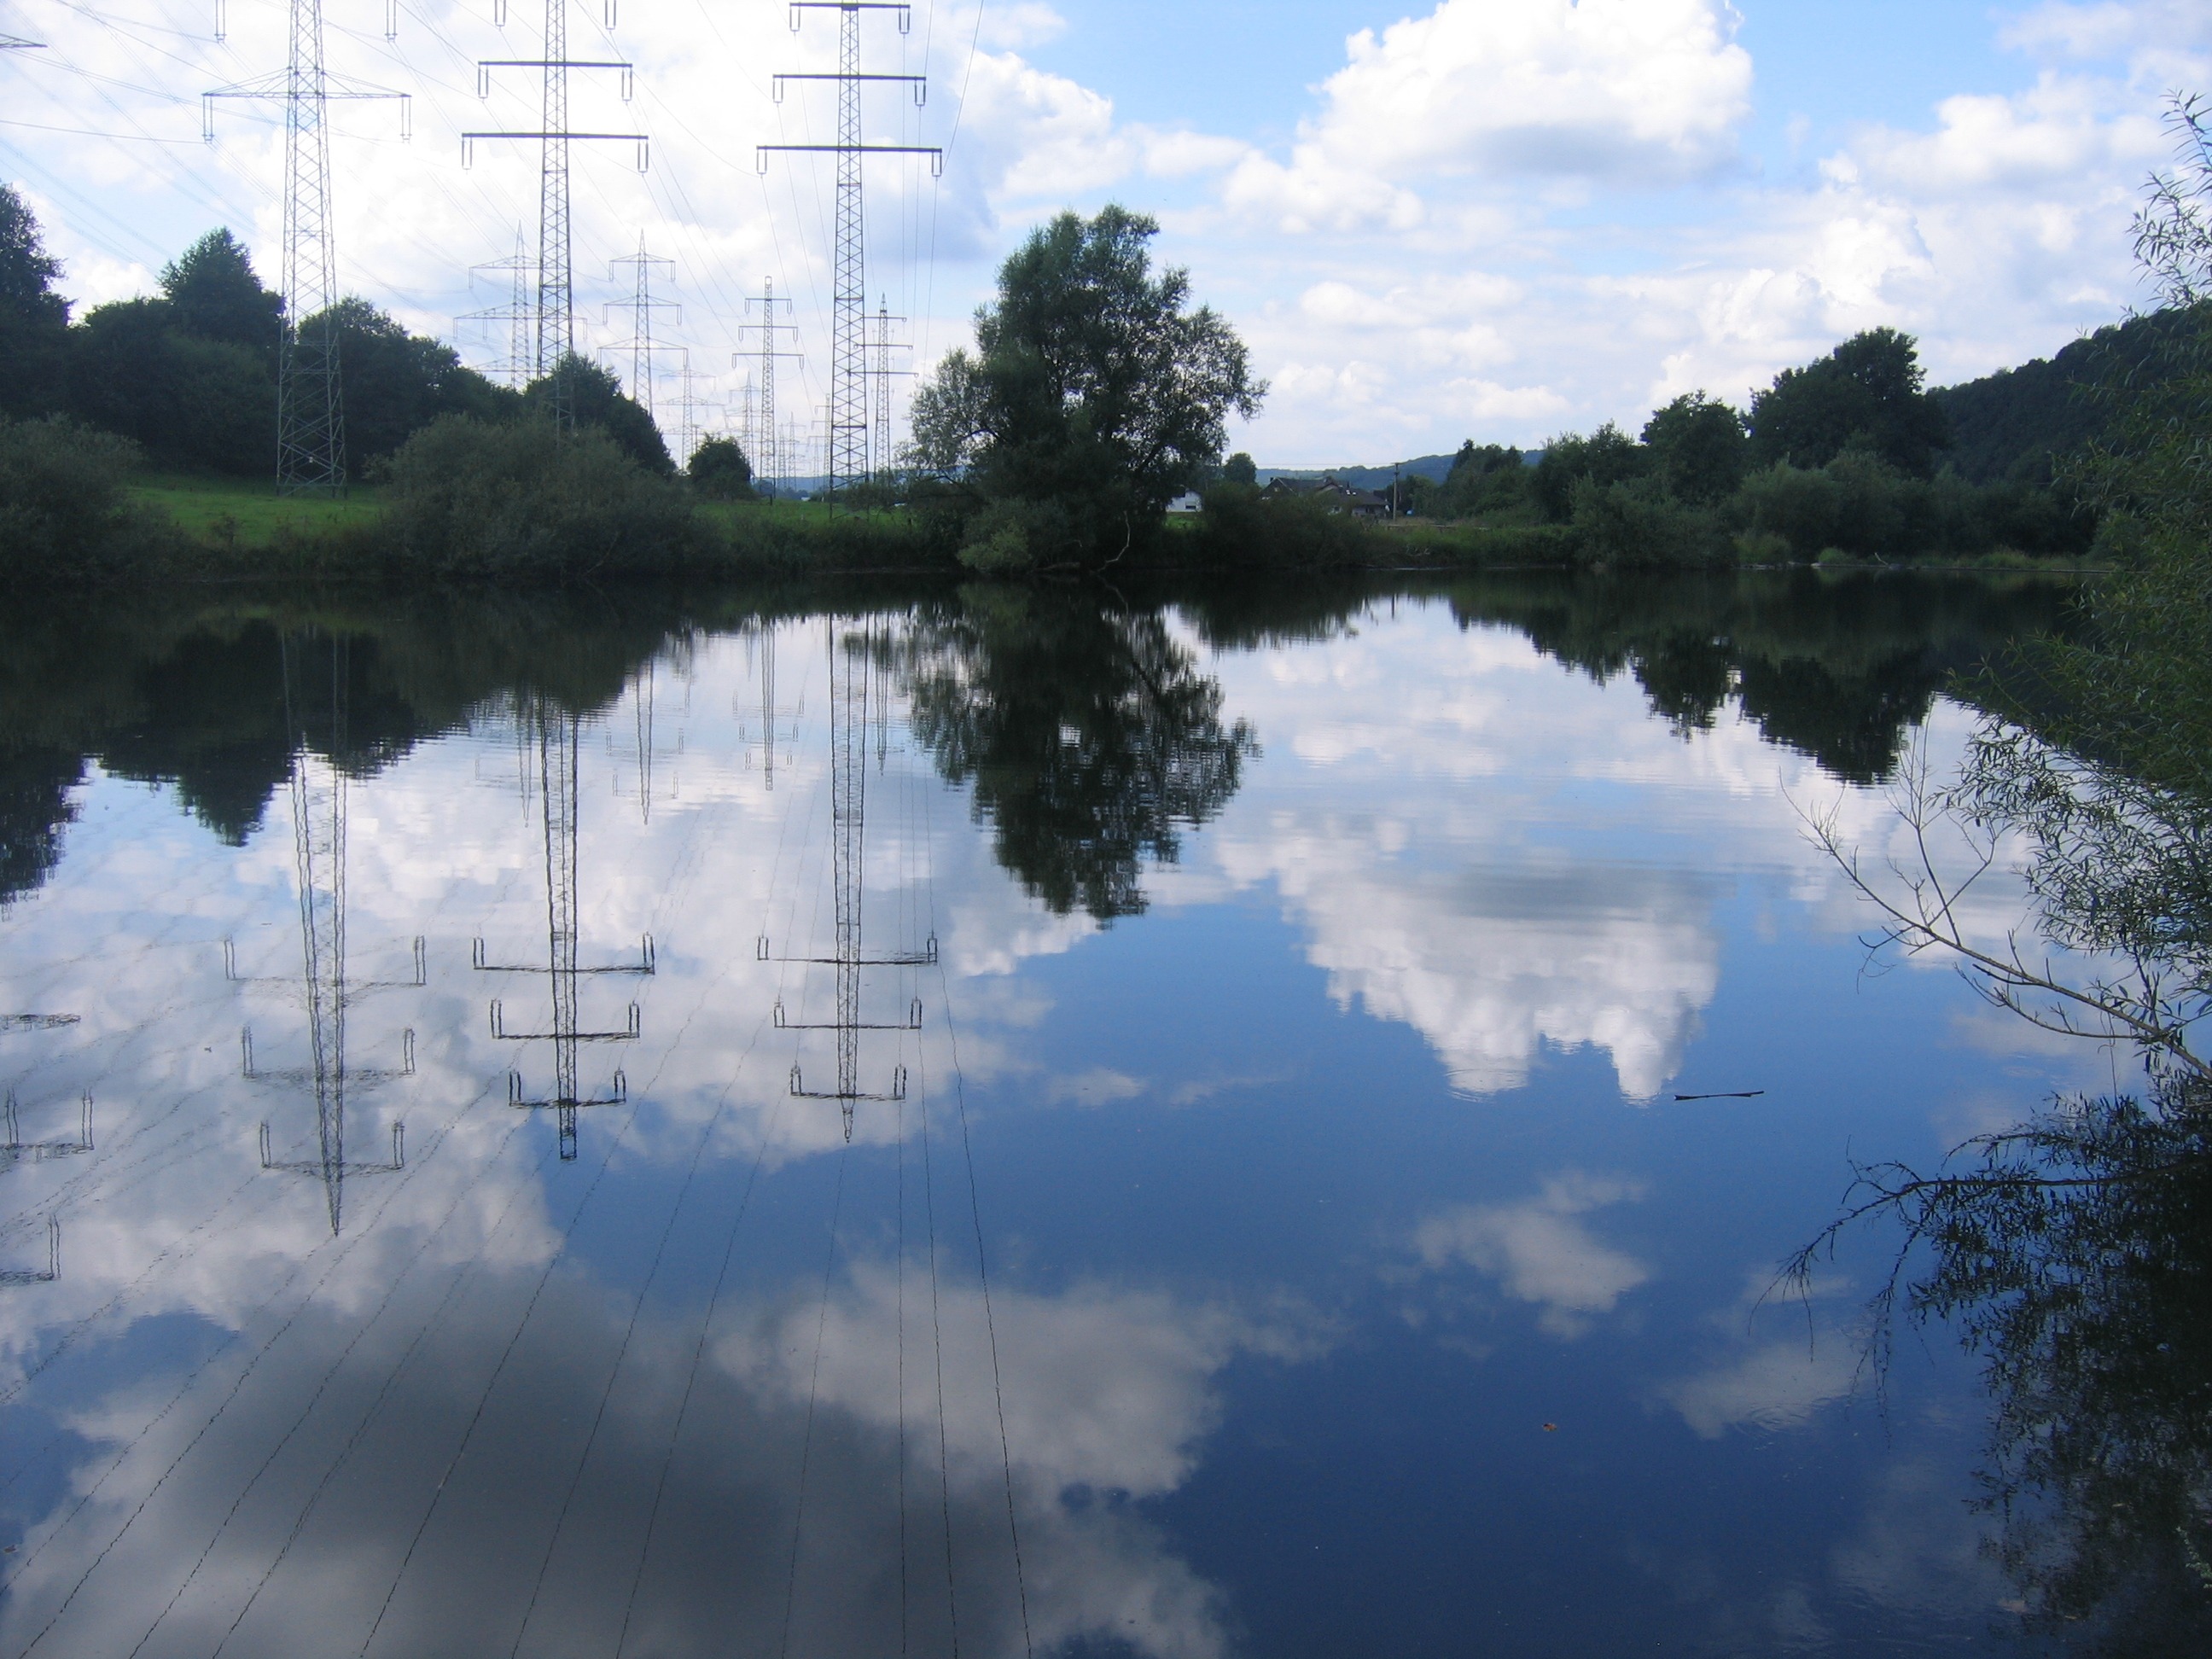
landscape, tree, water, nature, cloud, sky, morning, lake, river, pond, reflection, blue, reservoir, waterway, body of water, clouds, quiet, loch, victory, mirroring, atmospheric phenomenon